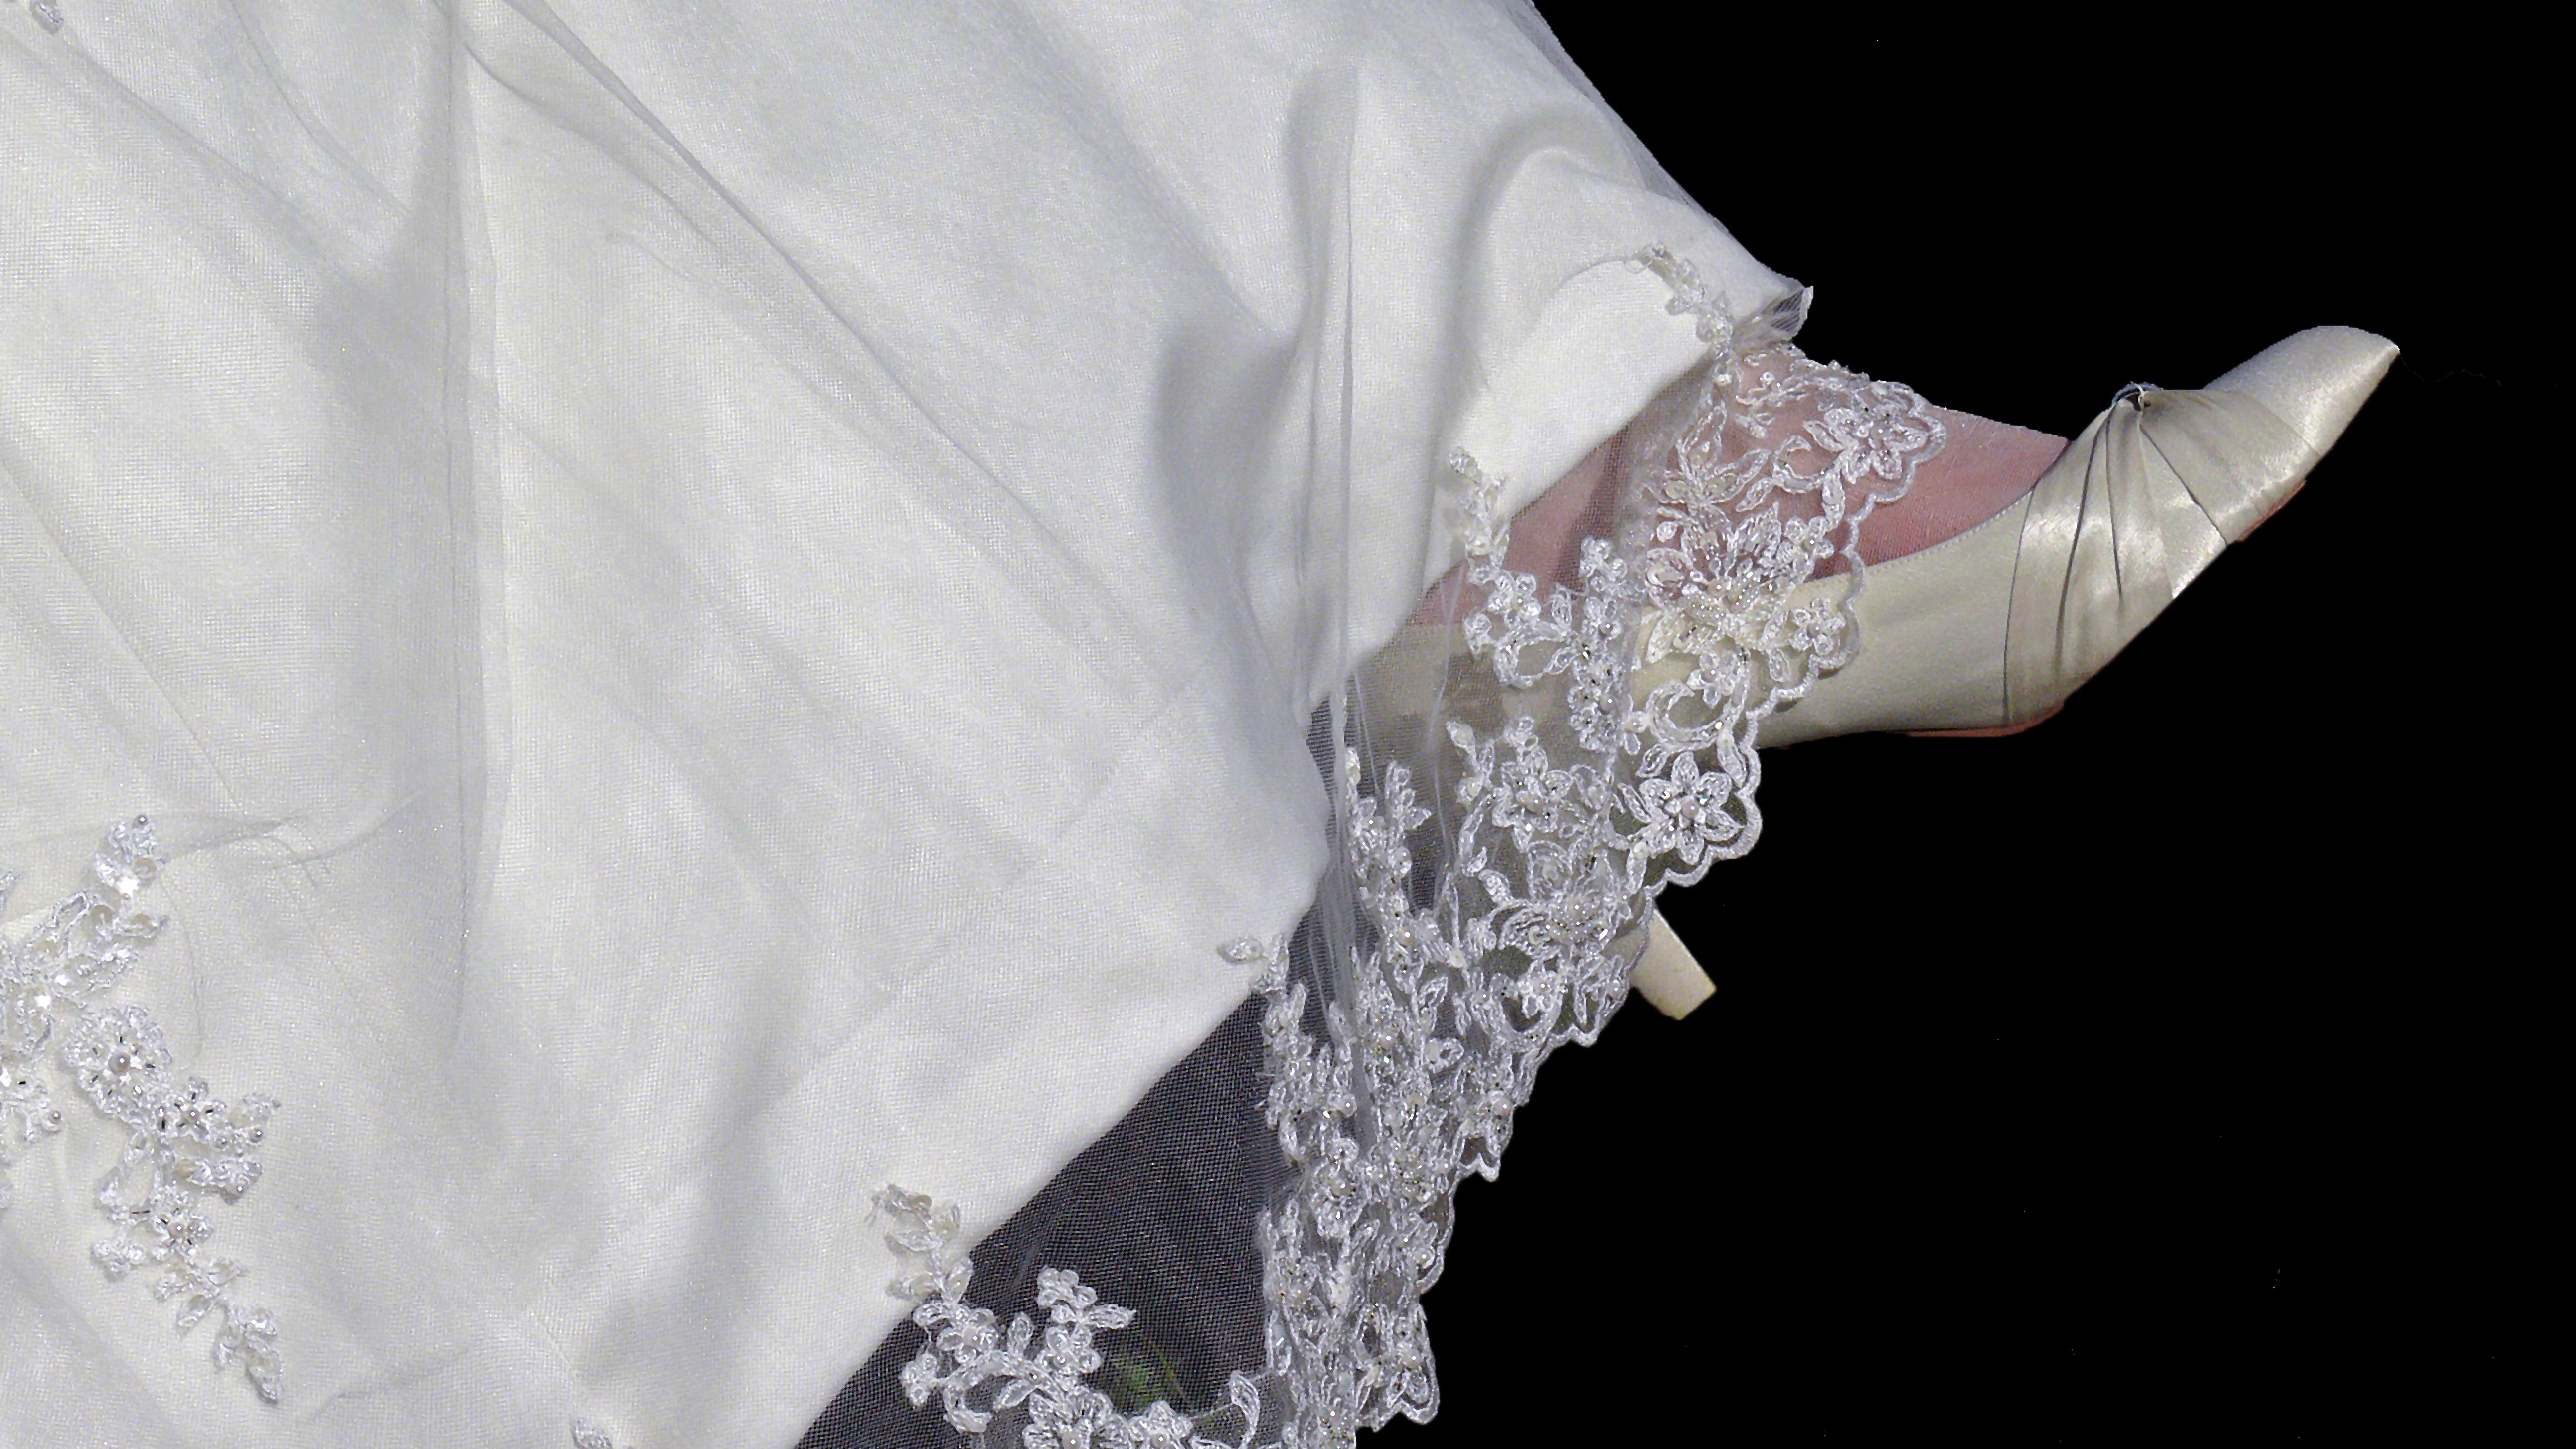
hand, white, lace, romantic, clothing, arm, wedding, wedding dress, bride, marriage, ornament, fabric, textile, great, dress, beautiful, swatch, gown, veil, marry, formal wear, bridal fashion, lace fabric, fashion accessory, bridal clothing, lace dress